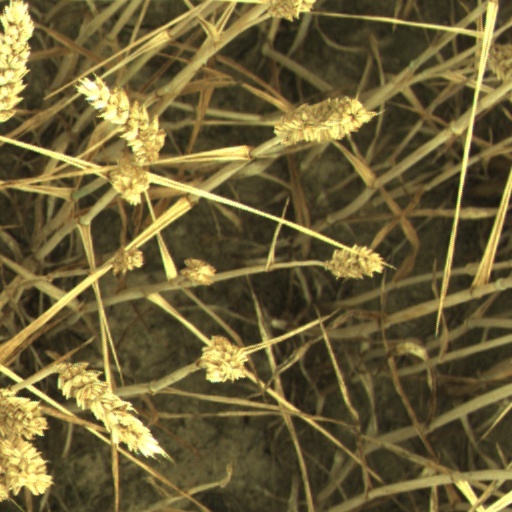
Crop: wheat